Ladejarl-Fairhair succession wars

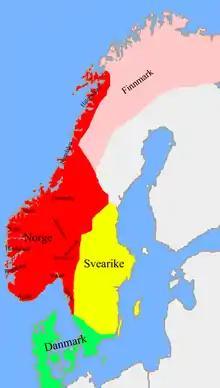
Norway in 1020

In 995 there were rumors that began about a descendant of the first king of Norway Harald Fairhair, Olaf Tryggvason. Earl Haakon Sigurdsson had been the ruler in Western Norway, in Trøndelag and in Northern Norway for the last seven years after Harald Greycloak's death. The sagas says that Trønder noblemen started a rebellion against Earl Haakon, where he would be killed by his slave named Tormod Kark. This would help Olaf Tryggvason ascension to the Norwegian throne.